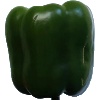
Label: Pepper Green 1